History of the Genoese in Gibraltar

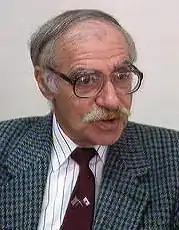
Joe Bossano, Chief Minister of Gibraltar from 1988 to 1996, is of Genoese descent.

Today, the descendants of the Genoese community of Gibraltar consider themselves "Gibraltarians" and most of them promote the autonomy of Gibraltar.